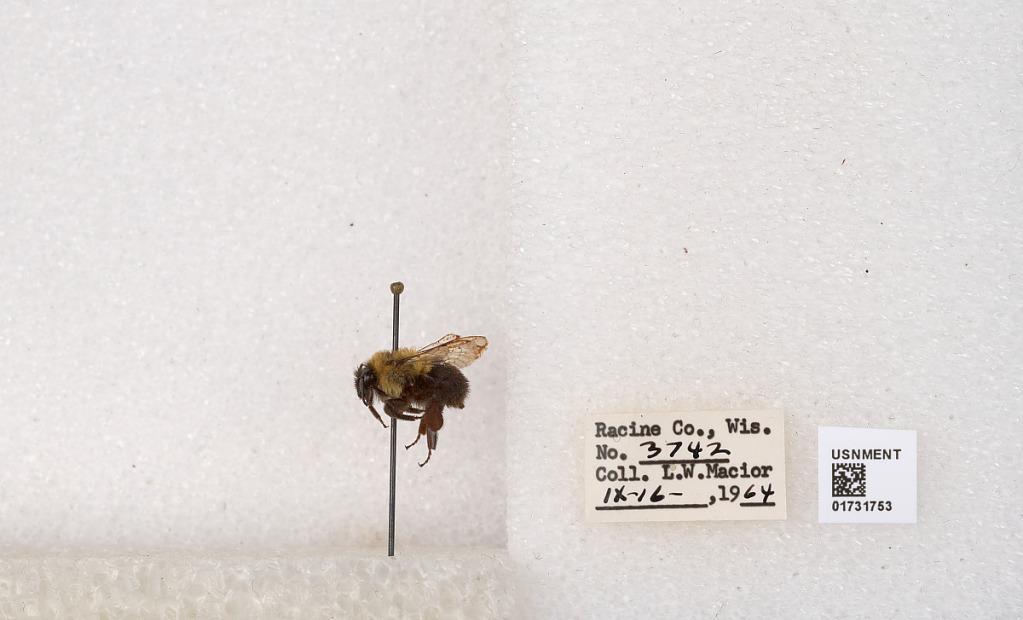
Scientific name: Bombus impatiens Cresson
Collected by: L. Macior
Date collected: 1964-9-16
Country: United States
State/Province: Wisconsin
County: Racine
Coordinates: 42.7299, -87.8123